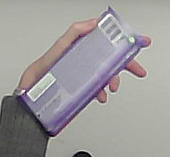
Product: milka_chocolate